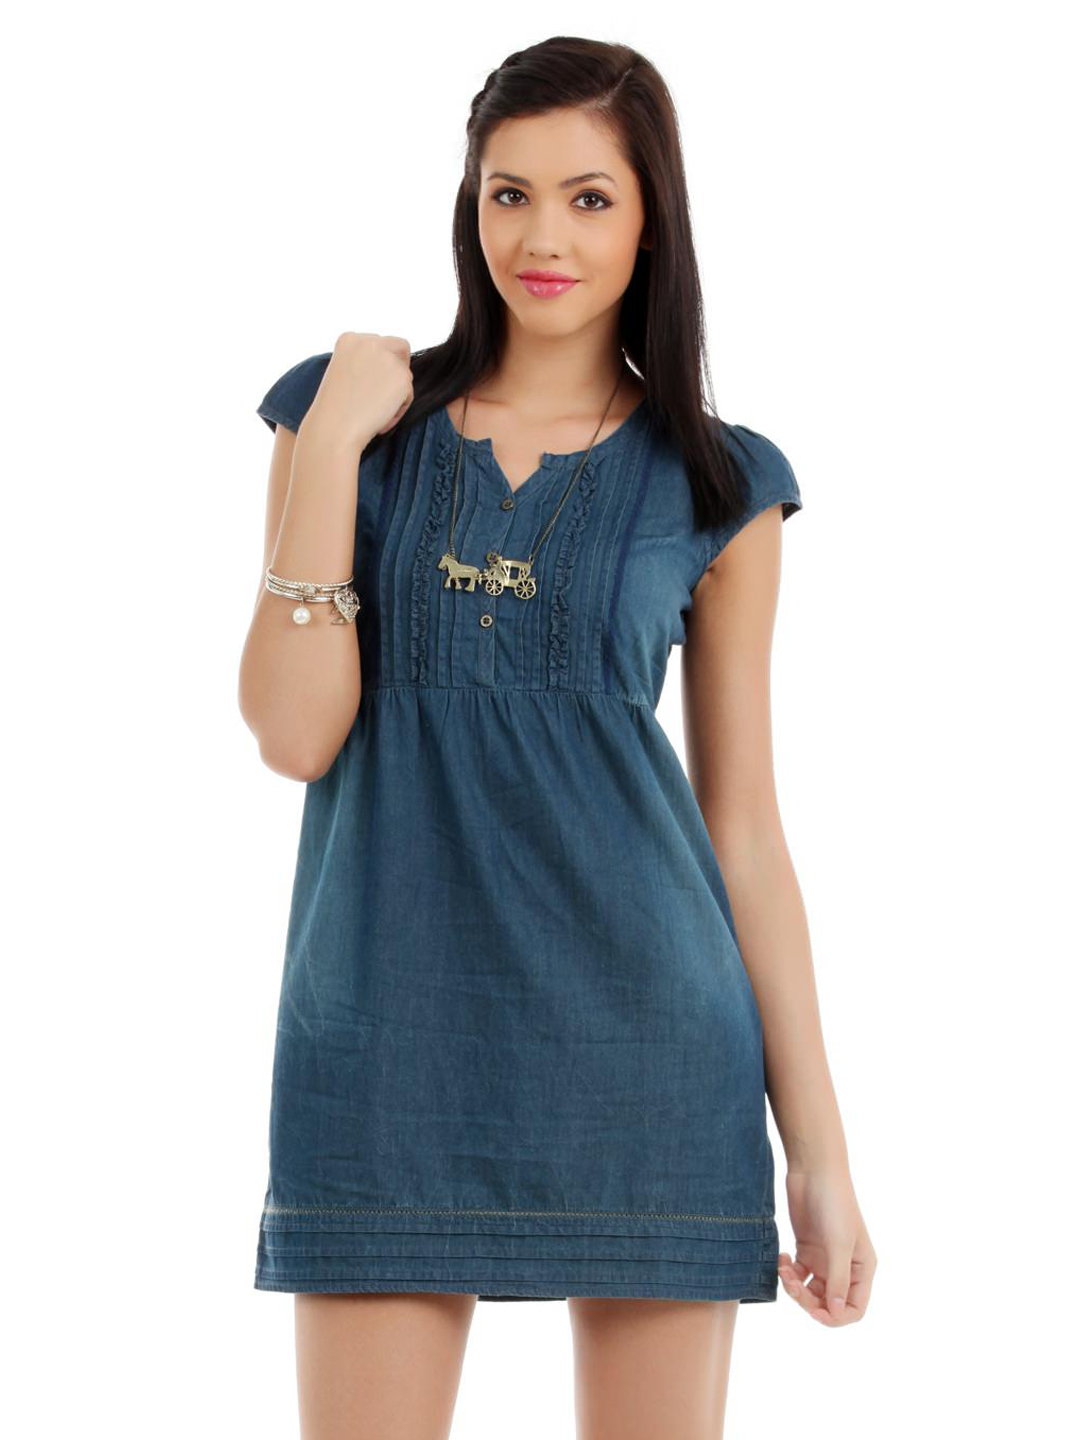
Elle Women Blue Dress
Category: Apparel / Dress / Dresses
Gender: Women
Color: Blue
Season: Summer 2012
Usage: Casual